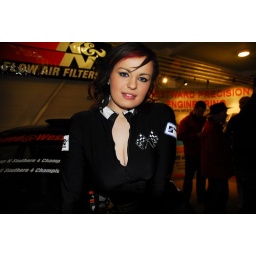
Photos of the girls from Coolnights 2008, a car show in Dublin Ireland